Sports in California

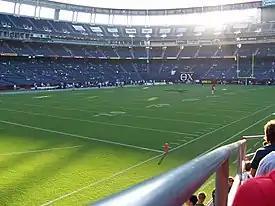
Interior of then-Qualcomm Stadium before a SDSU Aztecs football game. The Fresno State–San Diego State football rivalry is an American college football rivalry between the Fresno State Bulldogs football team of California State University, Fresno and San Diego State Aztecs football team of San Diego State University. Both schools are members of the Mountain West Conference. The winner of the game receives the "Old Oil Can" trophy

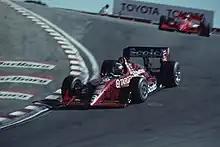
Laguna Seca Raceway

Home to some of most prominent universities in the United States, California has long had many respected collegiate sports programs, in particular the University of Southern California (Trojans), University of California, Berkeley (Golden Bears), University of California, Los Angeles (Bruins), Stanford University (Cardinal), all of which were members of the Pac-12 Conference until the 2023–24 academic year. In 2024, USC and UCLA joined the Big Ten Conference, while California and Stanford joined the Atlantic Coast Conference (ACC). They are often nationally ranked in the various sports and dominate media coverage of college sports in the state. In addition, those Universities boast the highest academic standards (on average) of all major college (NCAA Division I) programs. All 4 schools are ranked, academically, in the top 30 nationally with either Cal or UCLA ranked as the #1 public university in the country (usually #20 overall) and Stanford as the highest academically ranked Division 1A university in the country (usually #5 overall).